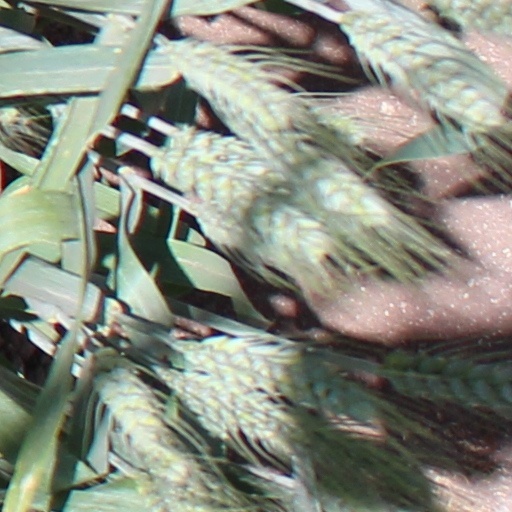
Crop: wheat